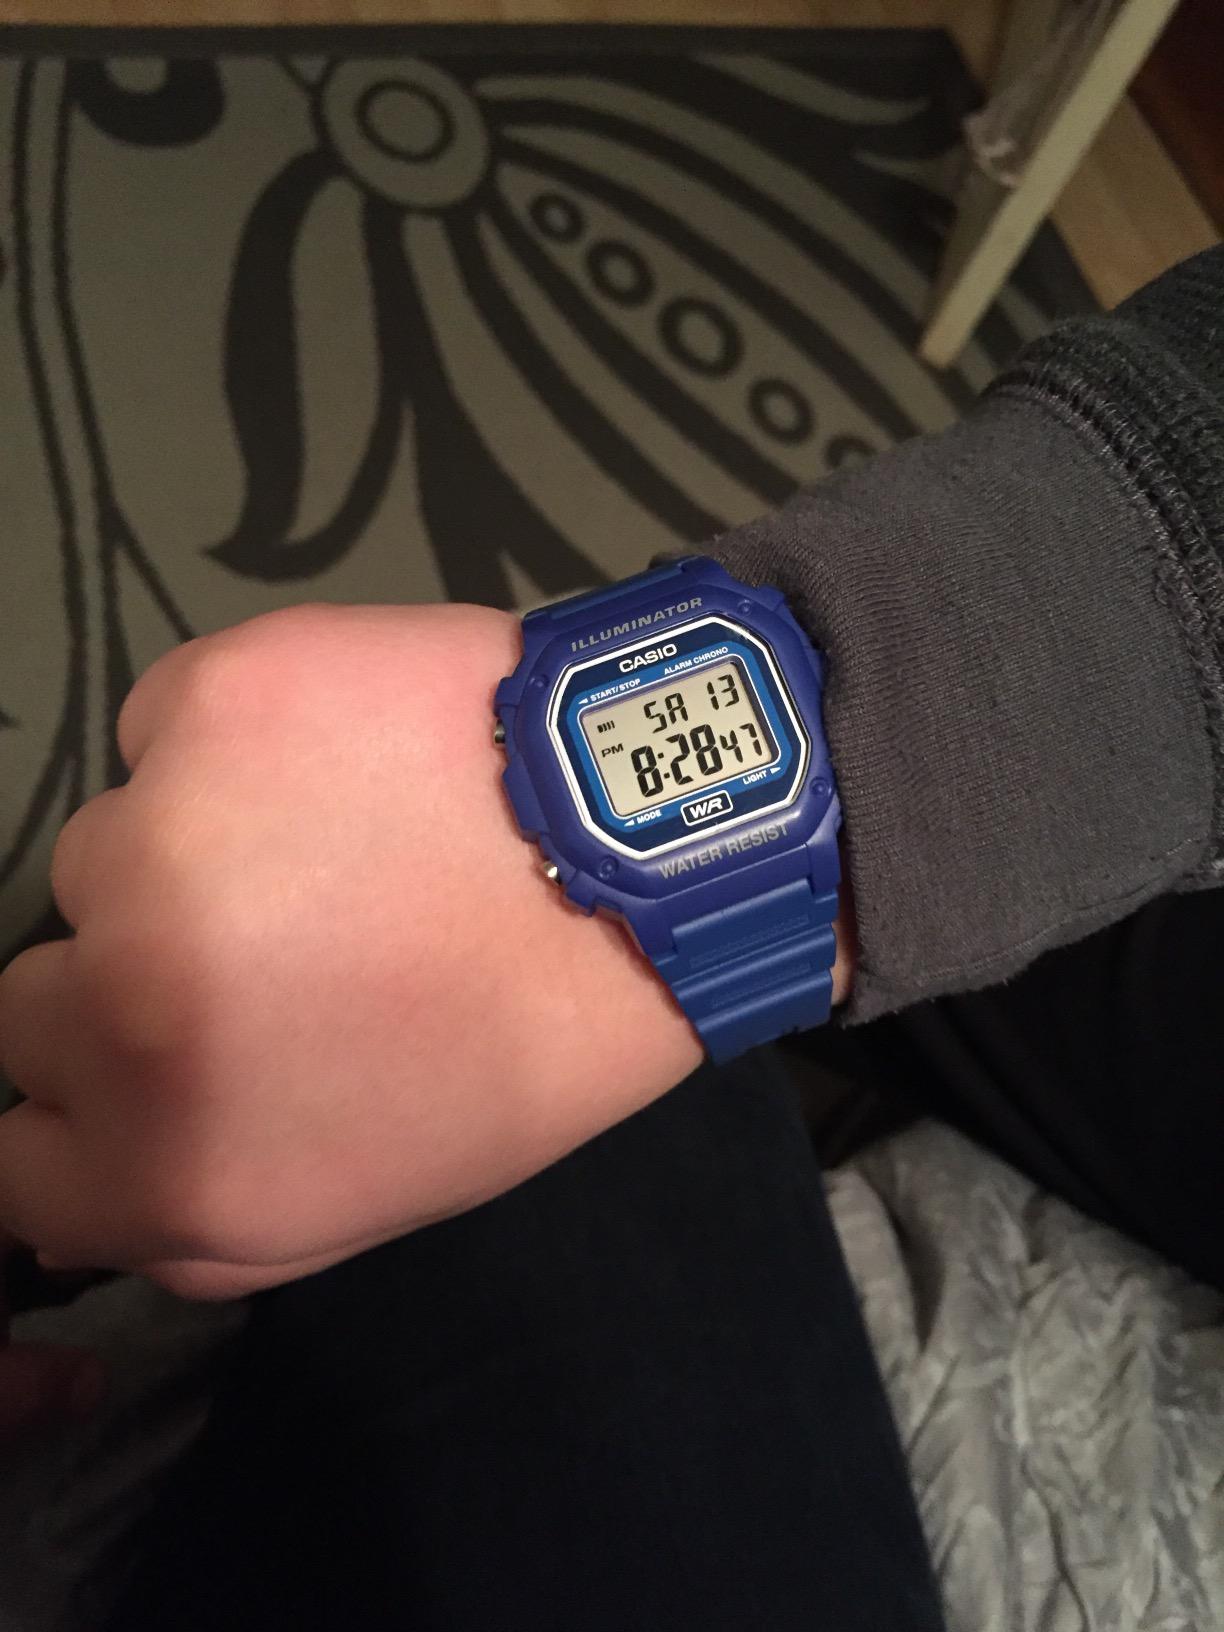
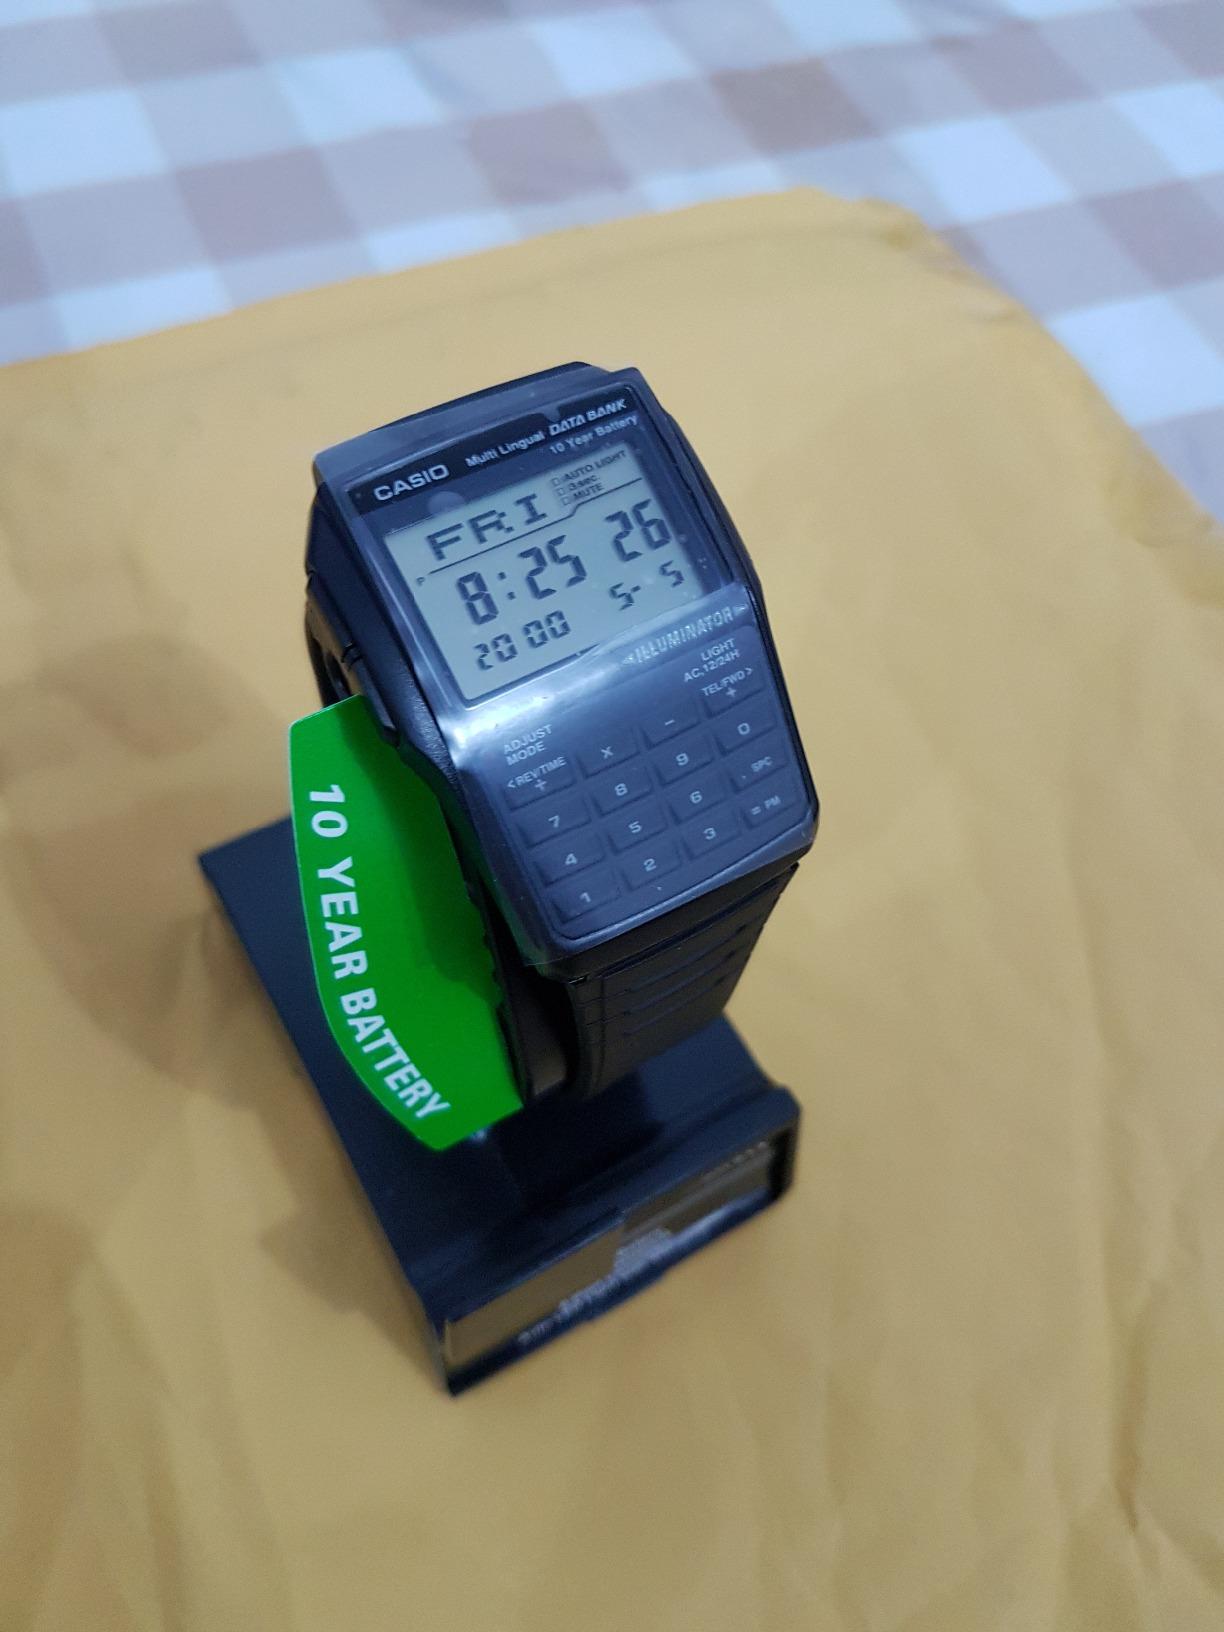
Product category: accessories_watch
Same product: no